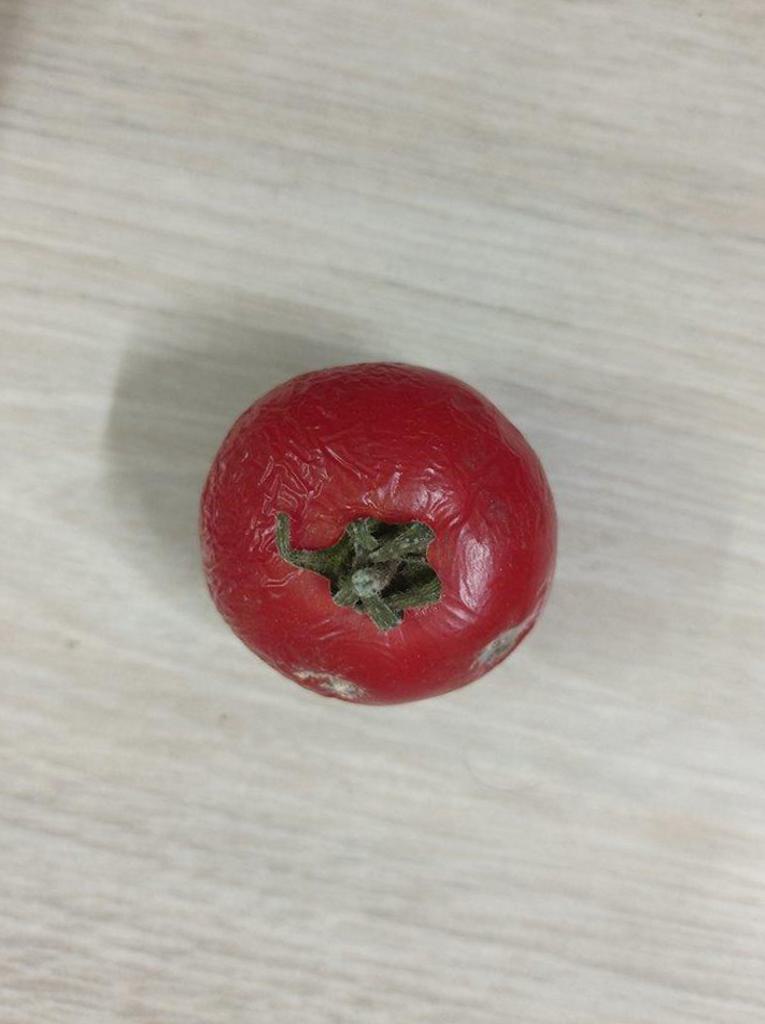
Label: Rotten